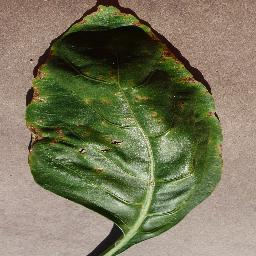
Label: Pepper,_bell___Bacterial_spot